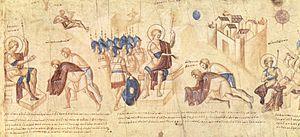
Le Rouleau de Josué est un manuscrit enluminé contenant une partie du livre de Josué tiré de la Bible. Formant autrefois un volumen de 10,5 m de long, il a été découpé en 15 morceaux. 35 scènes y sont figurées. Il est actuellement conservé à la bibliothèque apostolique vaticane.